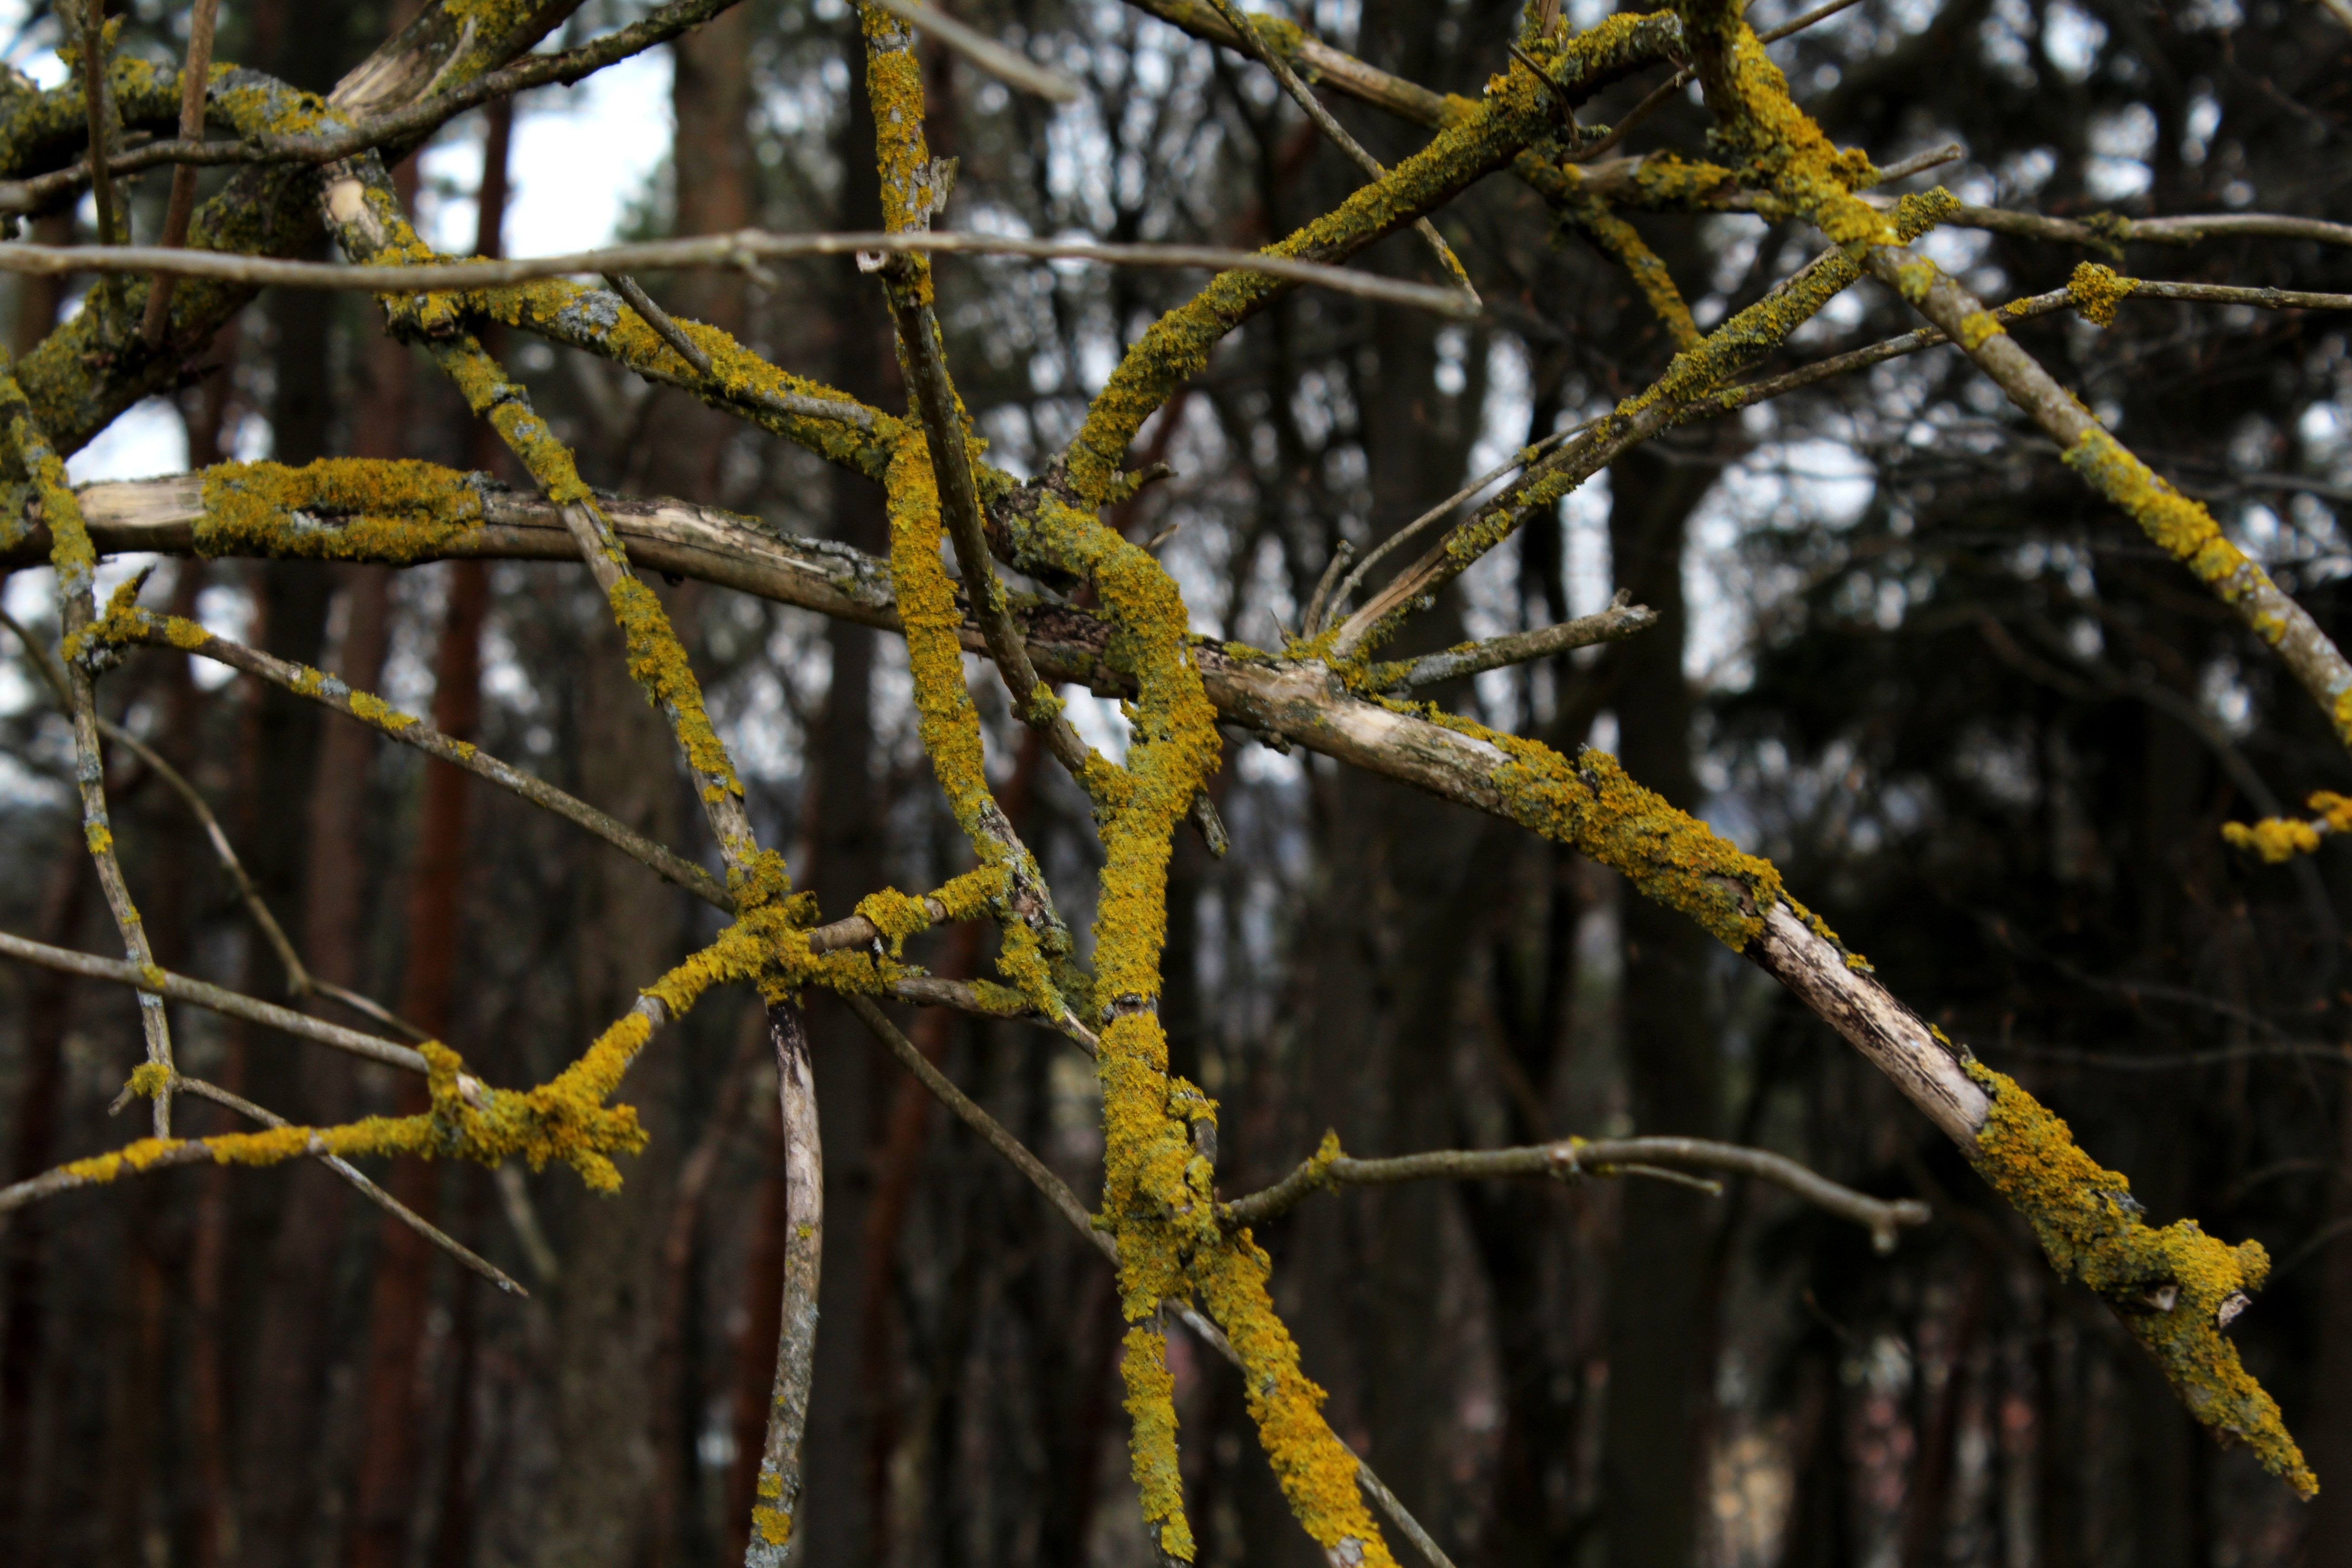
tree, nature, forest, branch, plant, sunlight, leaf, flower, overgrown, spring, green, autumn, flora, season, twig, aesthetic, branches, woody plant